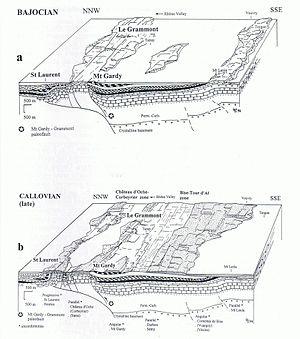
Septfontaine M. (1995)
La paléogéographie est une discipline de la géologie, de la géographie et de la paléontologie dont l'objet est la reconstruction de la géographie passée à la surface du globe. En effet, à travers les âges géologiques, la disposition des masses continentales et océaniques a changé, entraînant des bouleversements paléotectoniques importants dont on peut avoir la trace, en particulier en suivant le déplacement des lignes de rivages au cours du temps, ou encore les relations géométriques entre les formations considérées. Une reconstruction paléogéographique s'accompagne parfois d'éléments de contexte paléoclimatologique et paléoenvironnementaux. Ces disciplines sont à relier à la sédimentologie contrôlée par la stratigraphie, source de données indispensables à comparer avec les environnements actuels pour les provinces carbonatées dont l'importance au Mésozoïque est particulièrement marquée: plus de 10 000 km d'étendue sur la marge sud de l'océan téthysien, du Maroc à Oman et au-delà.
Les Alpes font partie des chaînes alpines péri-téthysiennes, formées au cours de l'orogenèse alpine pendant le Mésozoïque et le Cénozoïque, qui s’étendent du Maghreb à l’Extrême-Orient. Une partie de ces chaînes de montagnes est issue de l’ouverture, puis de la fermeture de bassins océaniques du système téthysien. L’existence de ces orogènes est liée à la convergence des plaques africaine et européenne et à l'interposition de blocs ou de microplaques. Les Alpes proprement dites s’étendent sur un millier de kilomètres, entre Gênes et Vienne, avec une largeur comprise entre 100 et 400 kilomètres. On peut les subdiviser sur des critères géographiques, géologiques et topologiques, en trois parties distinctes : les Alpes occidentales, qui forment un arc entre la mer Méditerranée et le Valais ; les Alpes centrales, entre le Valais et les Grisons ; et les Alpes orientales et méridionales, qui s’ensellent dans la plaine de Pannonie à l’ouest des Carpates.
Michel Septfontaine, né en 1944 à Genève, est un géologue et écrivain vaudois.